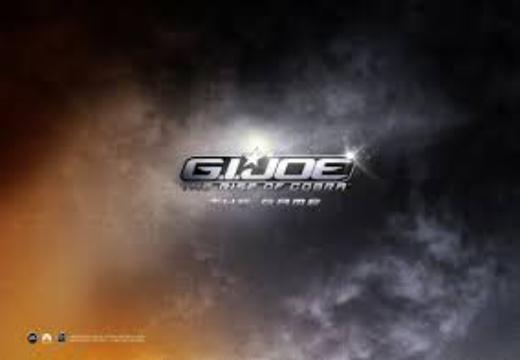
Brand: g.i. joe
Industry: Leisure